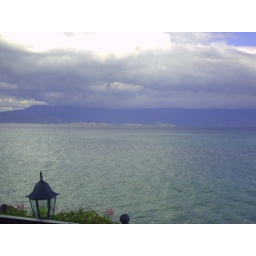
This is the lake at Biser, very great fun, and a popular swimming spot in the summer.